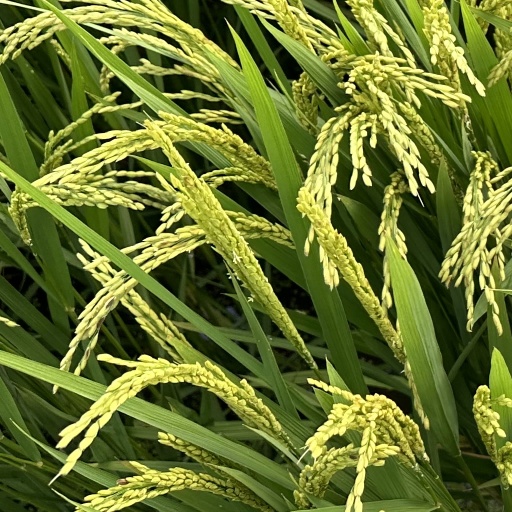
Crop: rice